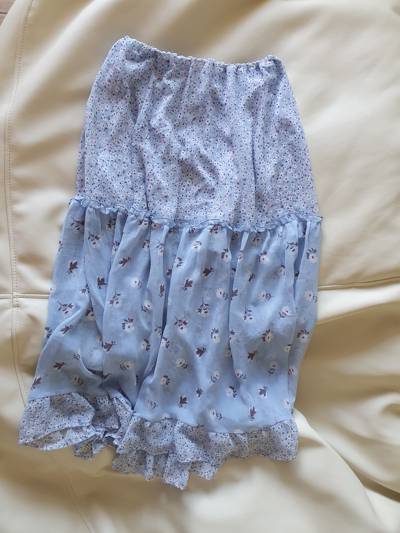
Waste category: clothes